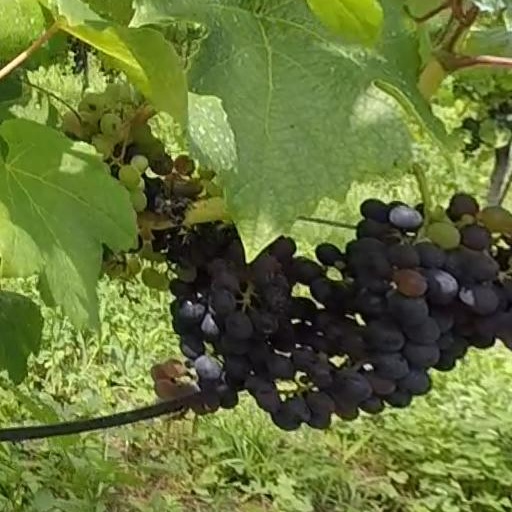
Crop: grape